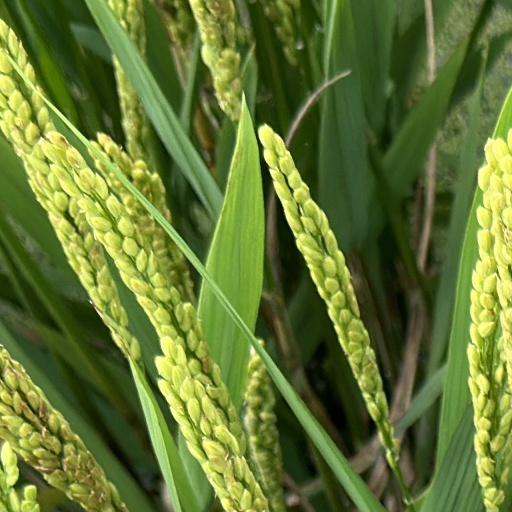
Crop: rice